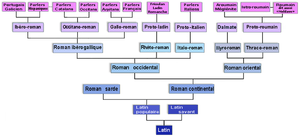
Schema des langues romanes
On nomme langues romanes les langues issues du latin vulgaire, c'est-à-dire la forme de latin vernaculaire utilisée pour la communication de tous les jours.